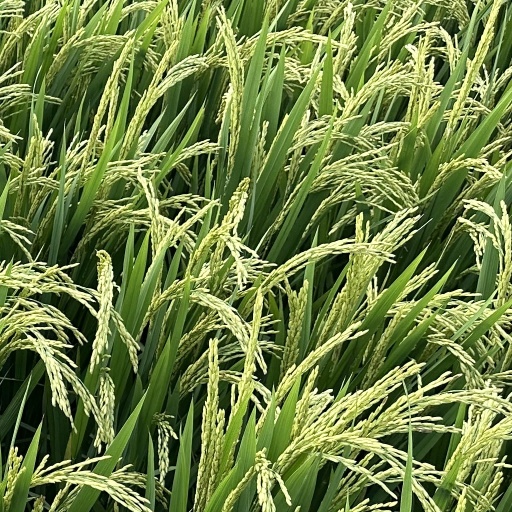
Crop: rice